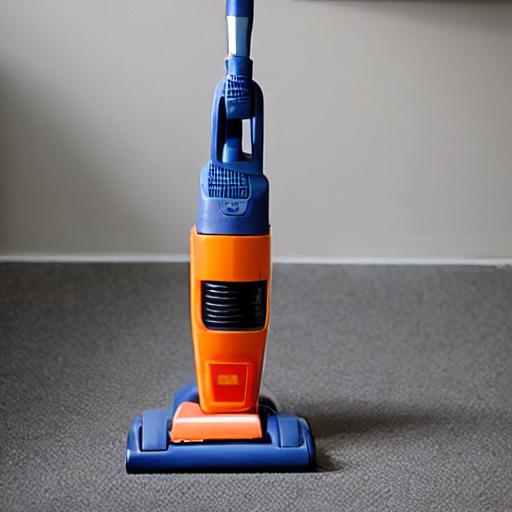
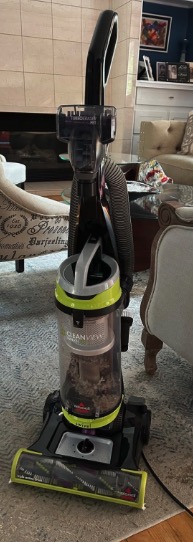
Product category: items_vacuum
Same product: no